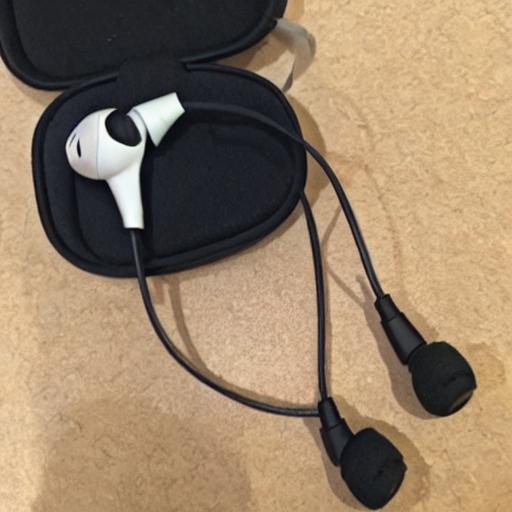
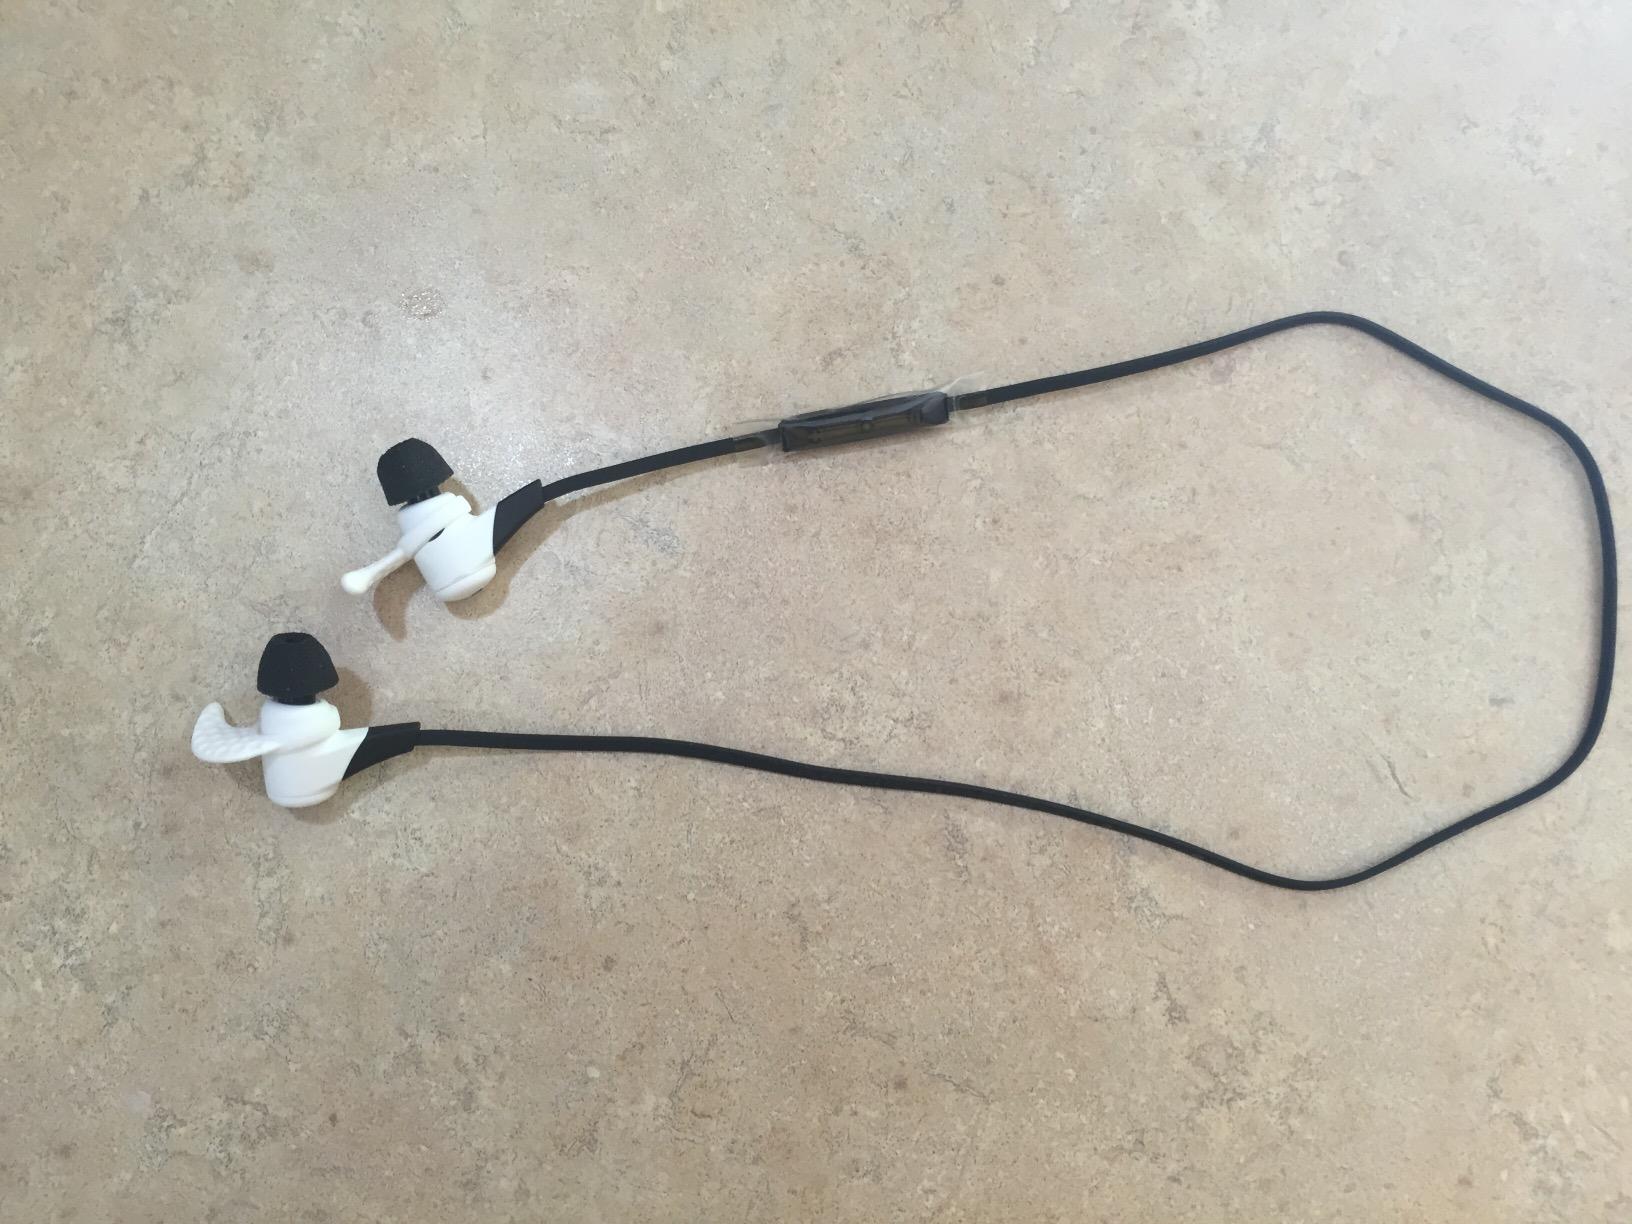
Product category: headphones
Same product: no